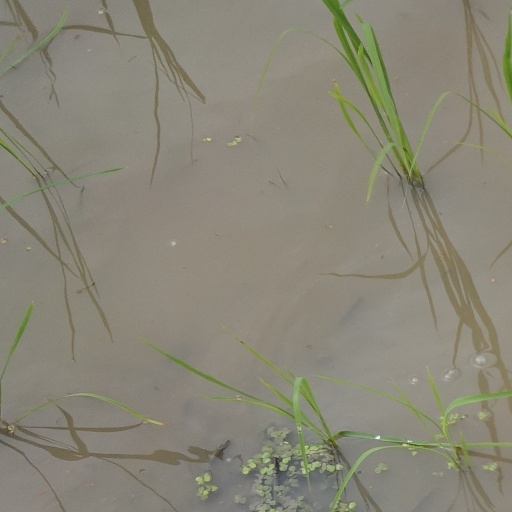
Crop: rice